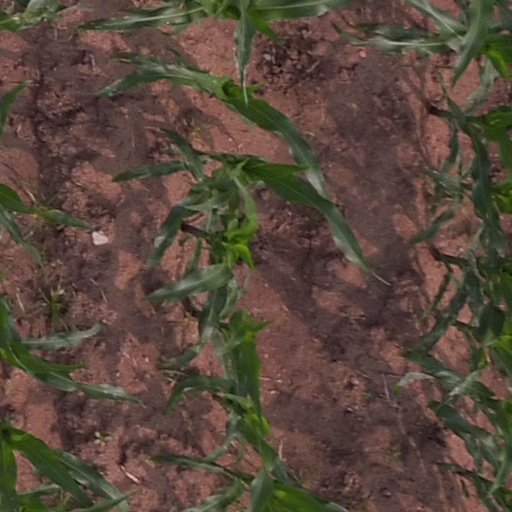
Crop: maize; corn